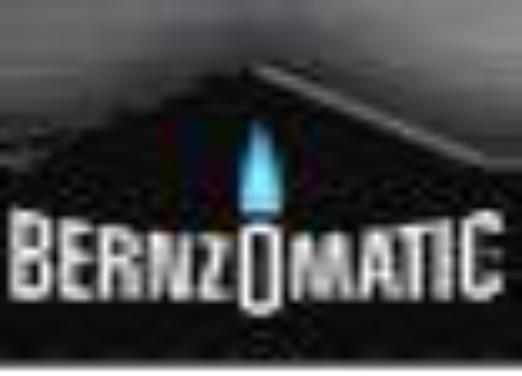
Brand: bernzomatic
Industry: Necessities